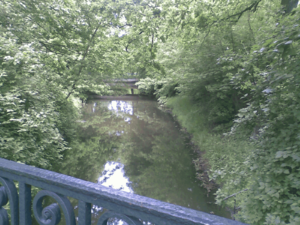
La Panke est un cours d'eau du nord-est de l'Allemagne qui prend sa source à Bernau bei Berlin dans le Brandebourg et se jette dans la Spree à Berlin-Moabit avec un dénivelé de 33 m. Elle appartient au bassin versant de l'Elbe qui se jette dans la mer du Nord. Elle est longue de 29 km, dont 20,2 km dans le Land de Berlin. Elle a donné son nom à la commune de Panketal et au quartier berlinois de Pankow.